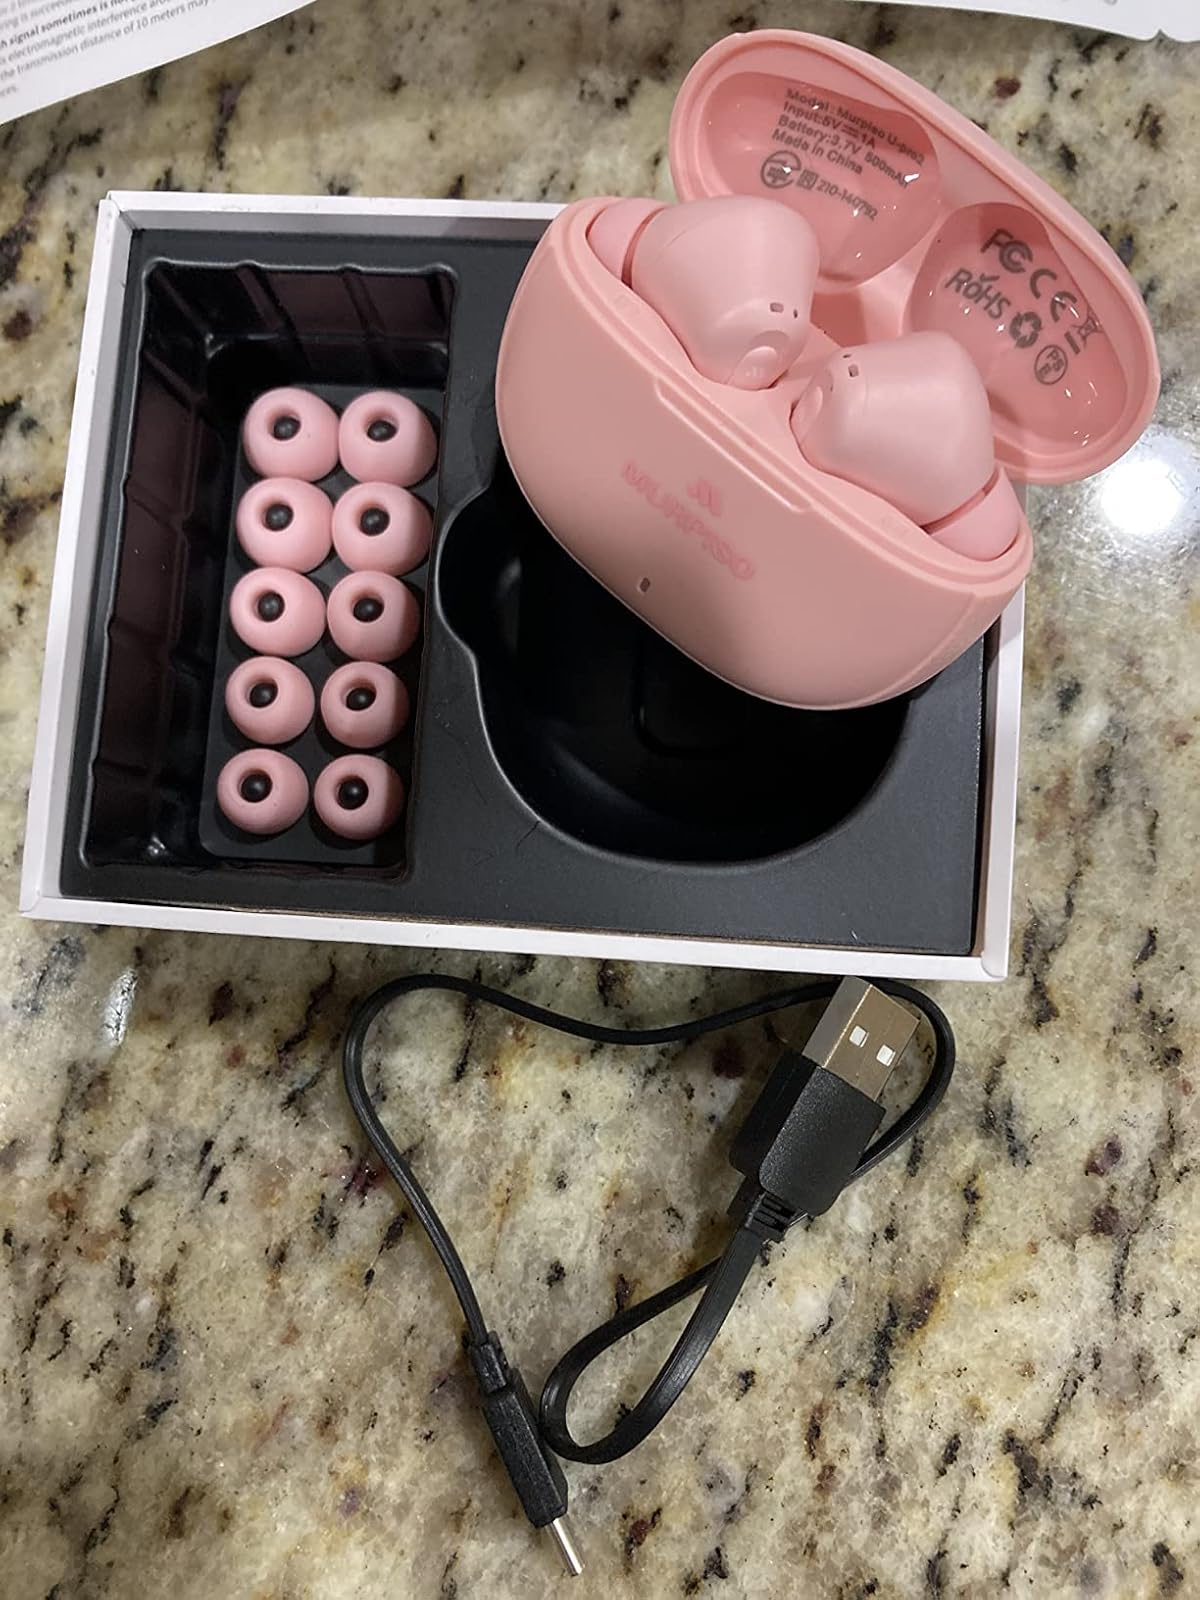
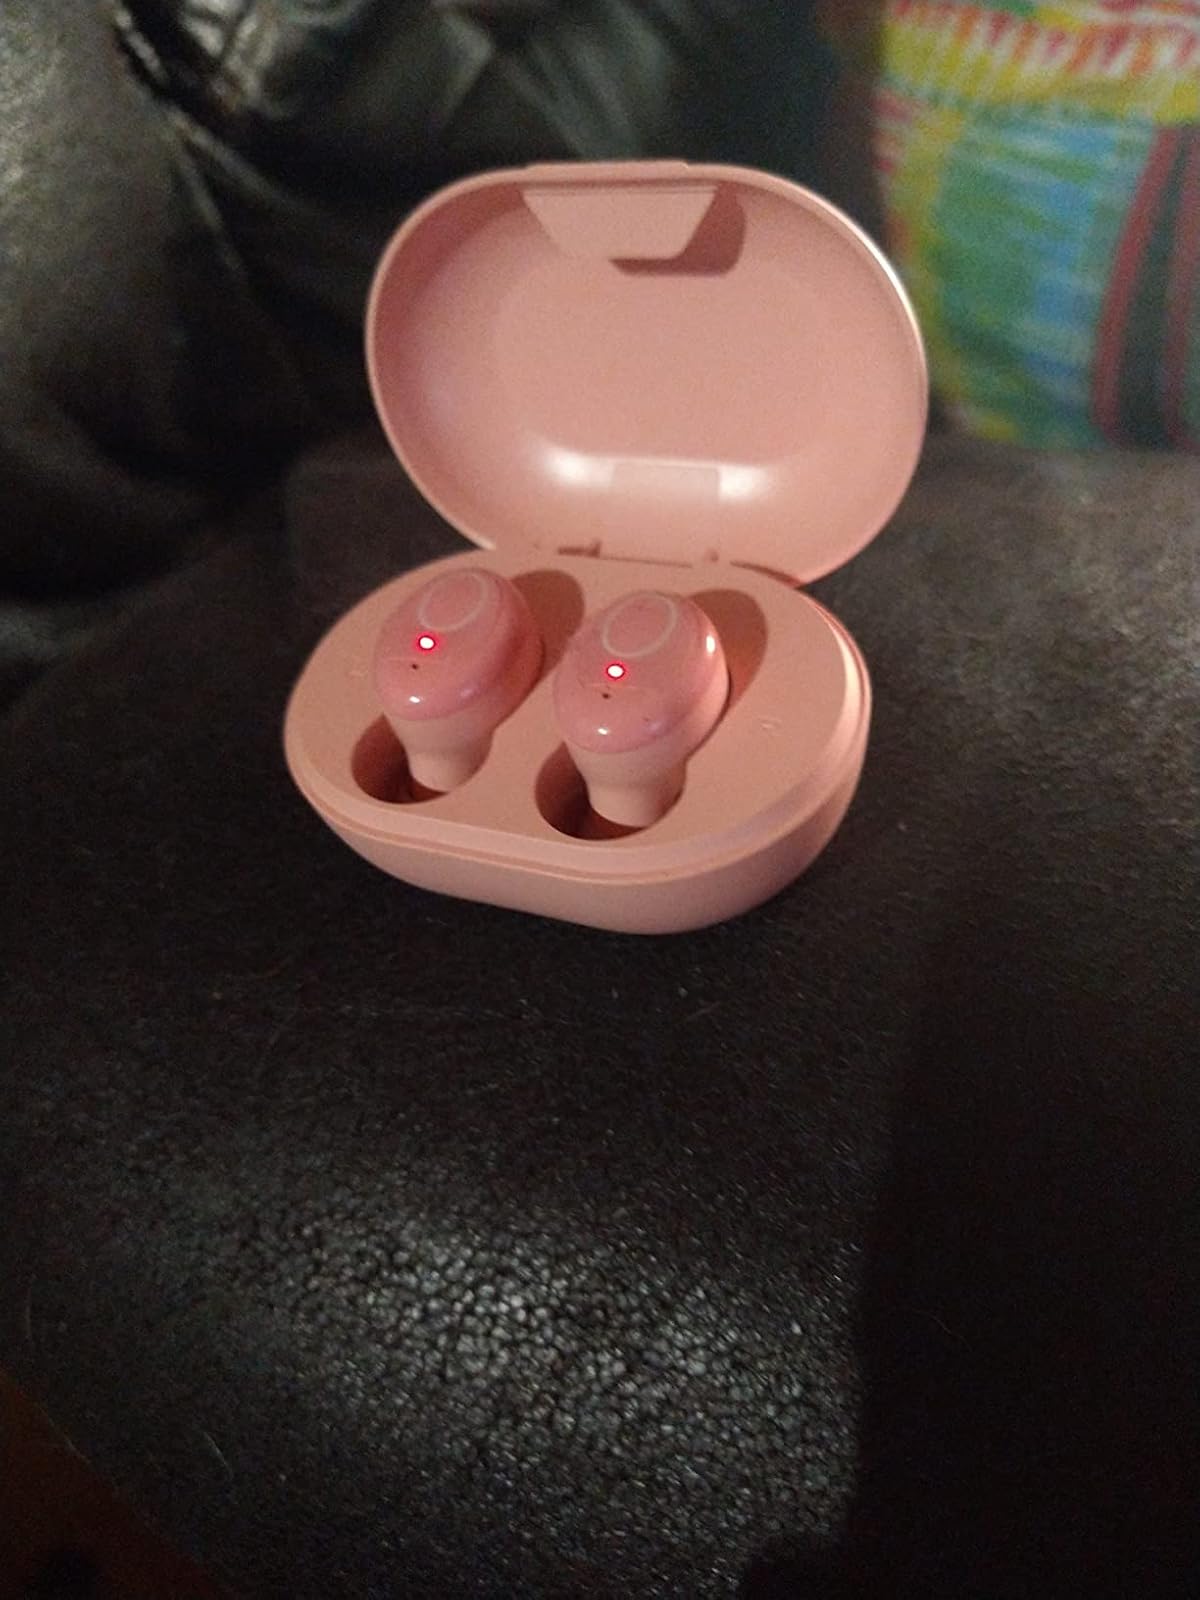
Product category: earbuds
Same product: no